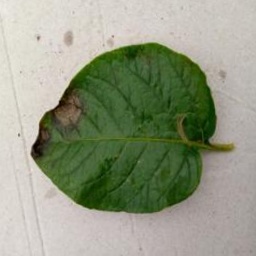
Etiqueta: Late Blight